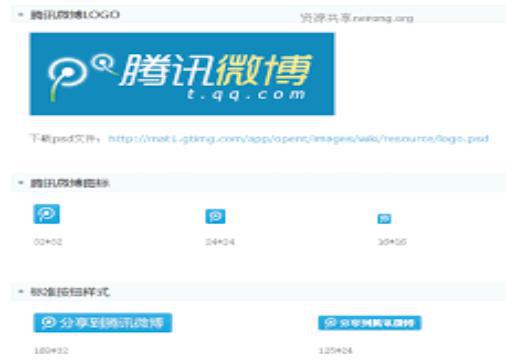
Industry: Leisure